Bark Mitzvah

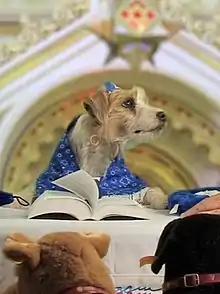
Elvis Best "read" the Torah at his Bark Mitzvah in 2007.

A Bark Mitzvah is an observance and celebration of a dog's coming of age, like the Jewish traditional Bar Mitzvah and Bat Mitzvah. The term has been in use since at least as early as 1958 and Bark Mitzvahs are sometimes held as an adjunct to the festival of Purim for fun.